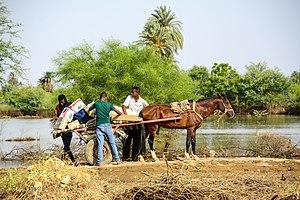
Khartoum est un État du Soudan.